Jessie Rose

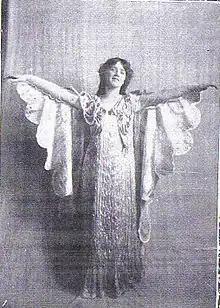
Jessie Rose as Zayda in "Fallen Fairies"

Jessie Kate Rose (18 November 1875 – 27 May 1928) was an English opera singer and actress primarily known for her performances as principal mezzo-soprano in the Gilbert and Sullivan comic operas with the D'Oyly Carte Opera Company. From 1896 to 1899 she originated several mostly smaller roles in Savoy operas and then continued to play a variety of smaller and larger roles in repertory with the company. She was its principal mezzo-soprano from 1904 to 1909.